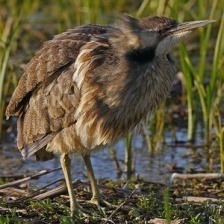
Species: AMERICAN BITTERN
Scientific name: BOTAURUS LENTIGINOSUS